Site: brandenburg
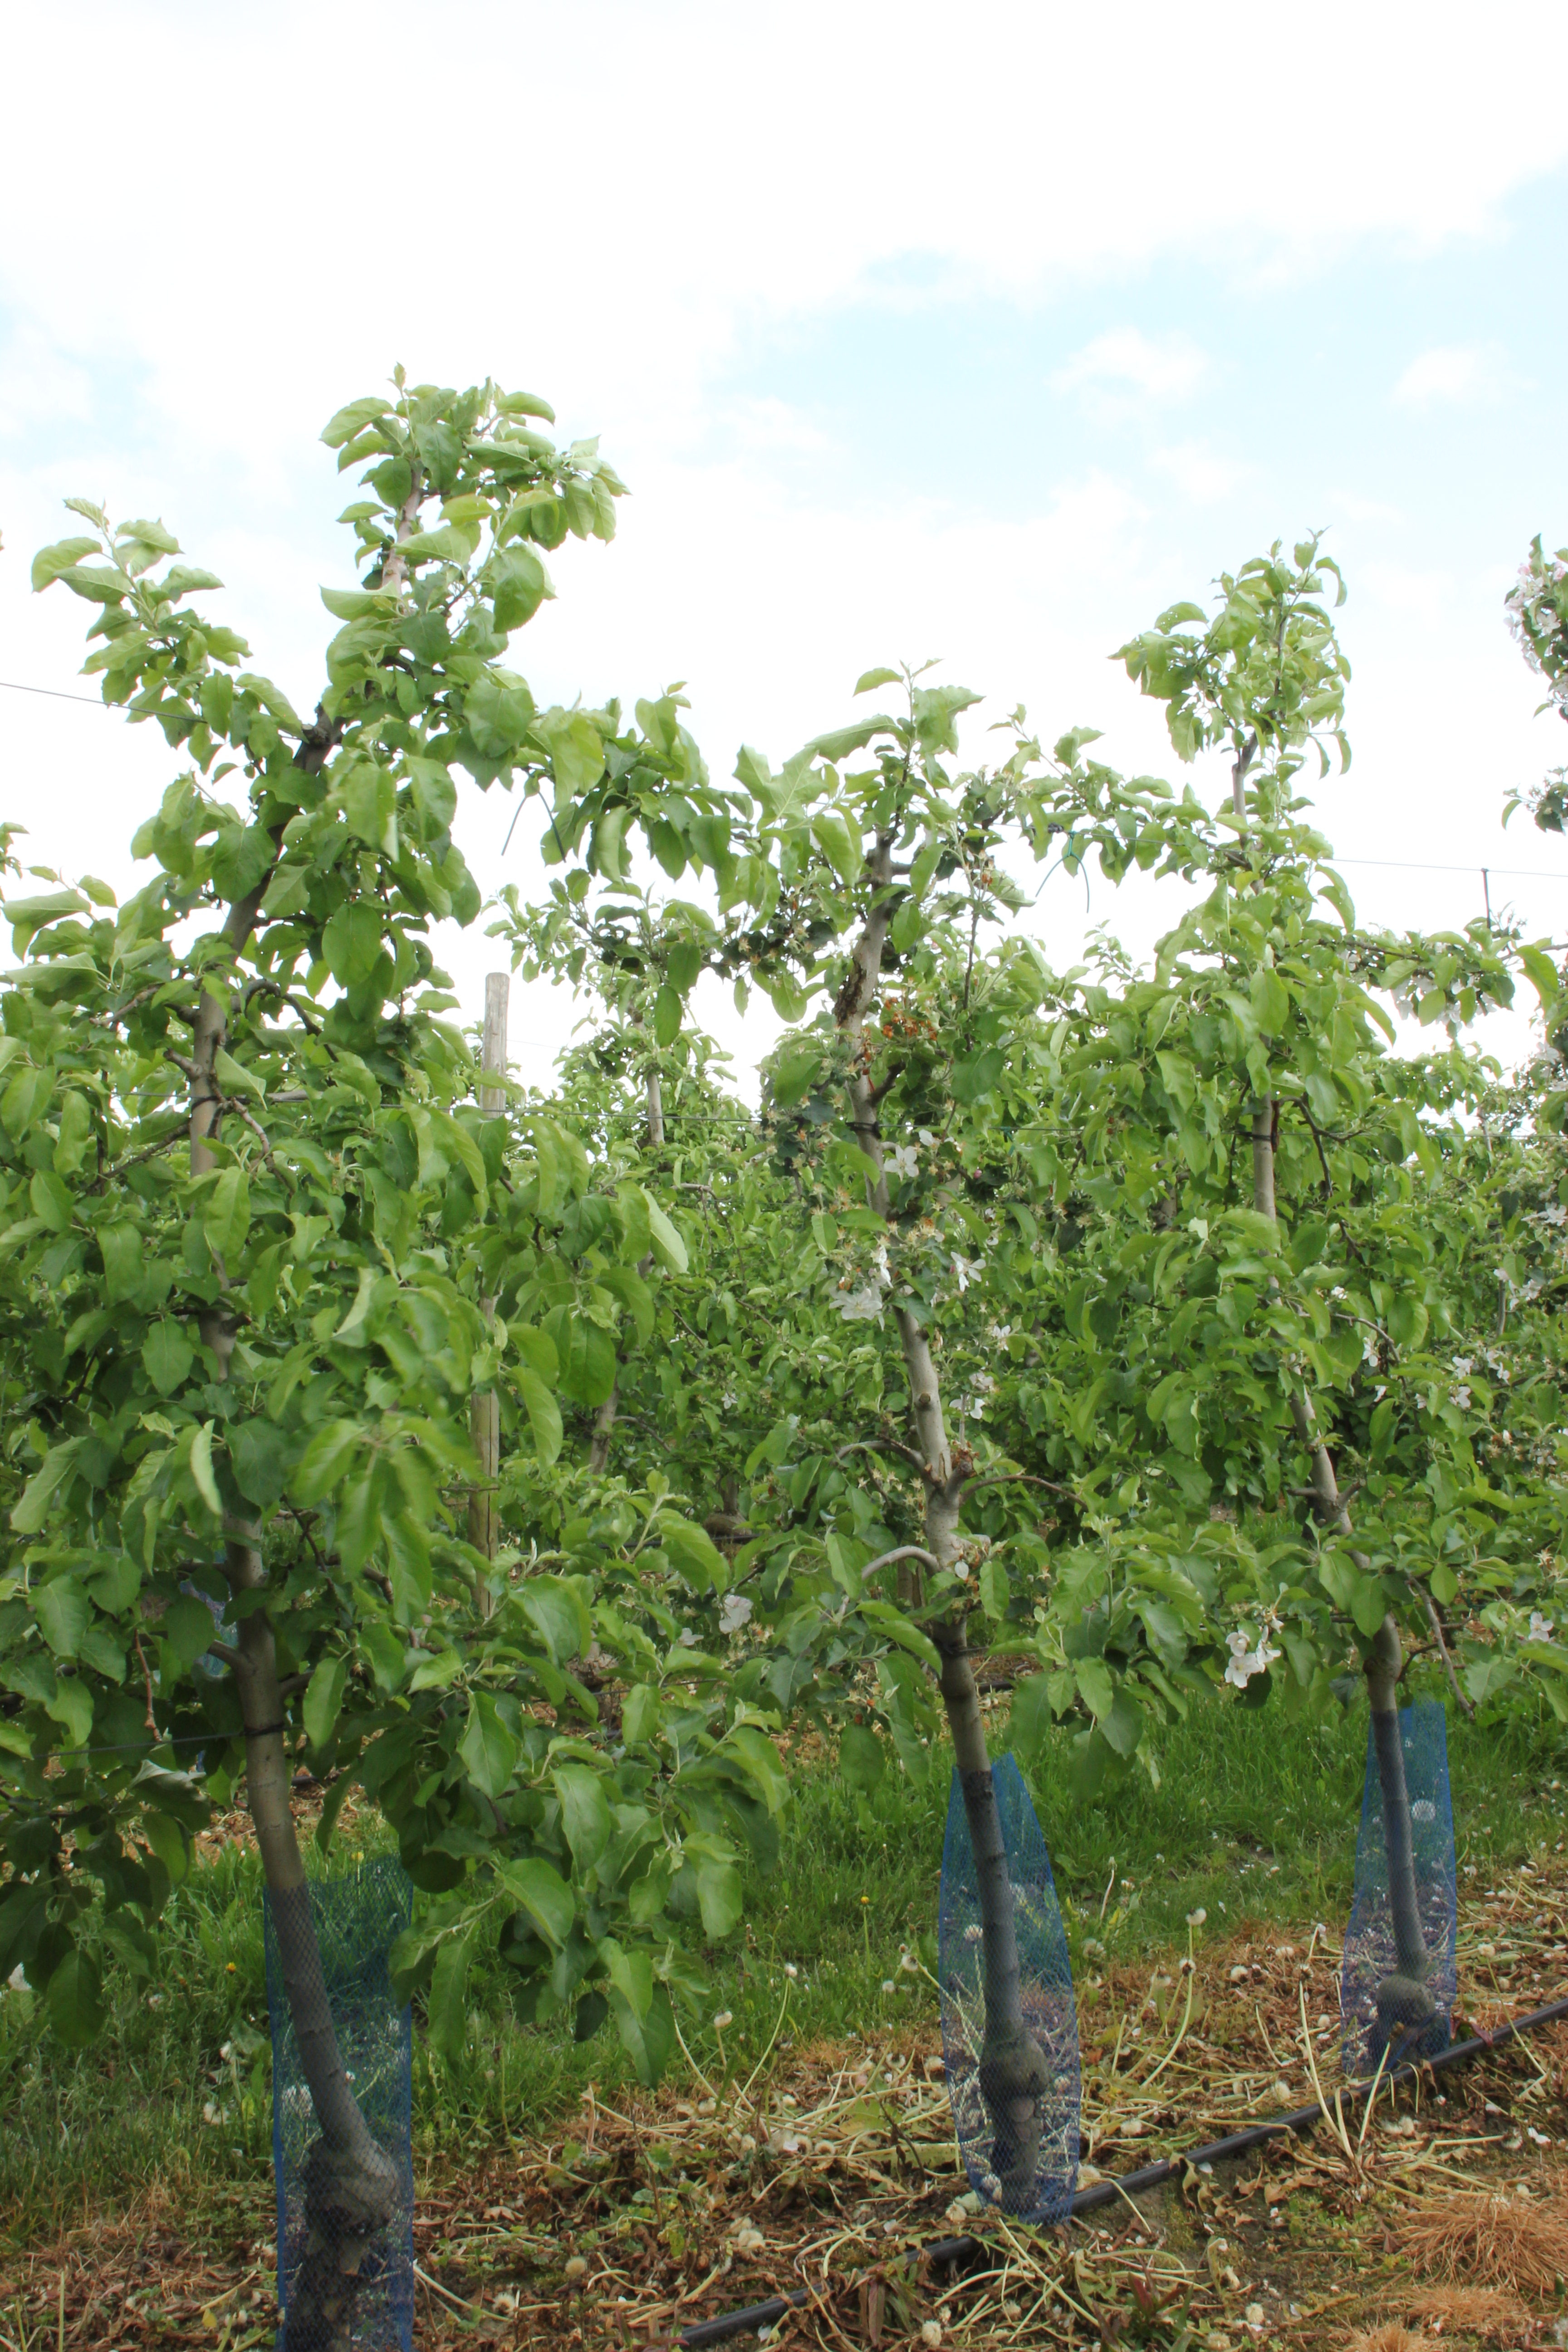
Growth stage (BBCH 67): Flowering